No. 111 Squadron RAF

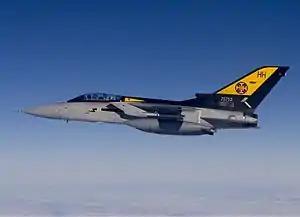
Panavia Tornado F.3 "ZG753" of No. 111 (Fighter) Squadron, 2005.

Still based at RAF Northolt at the outbreak of war, No. 111 (Fighter) Squadron relocated to RAF Acklington, Northumberland, in October 1939. The squadron scored its first victory on 29 November, when Sqn. Ldr. Broadhurst shot down a Heinkel He 111. "Treble One" moved even further north to RAF Drem, East Lothian, in December 1939 in order to provide cover for the Royal Navy at Scapa Flow. By May 1940, No. 111 (F) Squadron had returned south to RAF Northolt due to the German invasion of France. On 16 May, a flight from No. 111 (F) Squadron joined a flight from No. 253 Squadron to form a joint unit, with one half deploying to France and the other remaining in Britain. "Treble One" flew defensive flights during the Dunkirk evacuation.